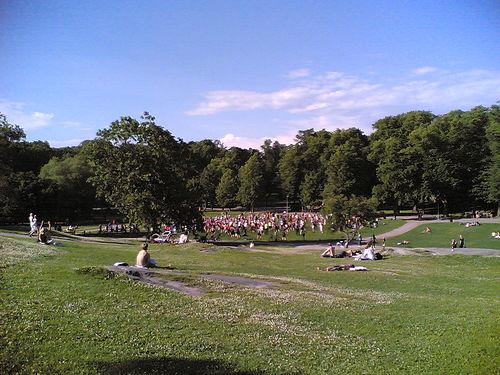
Weather: sun or clear